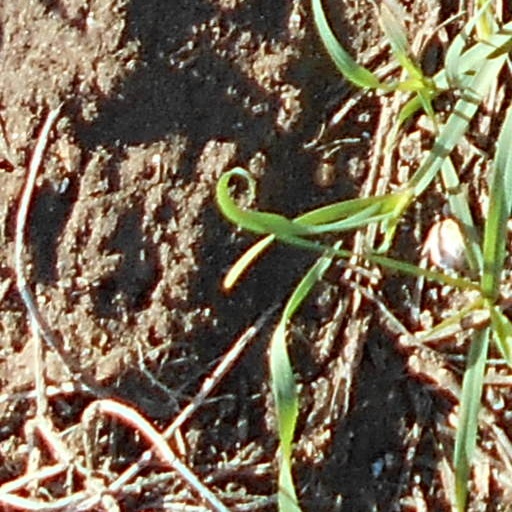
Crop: wheat